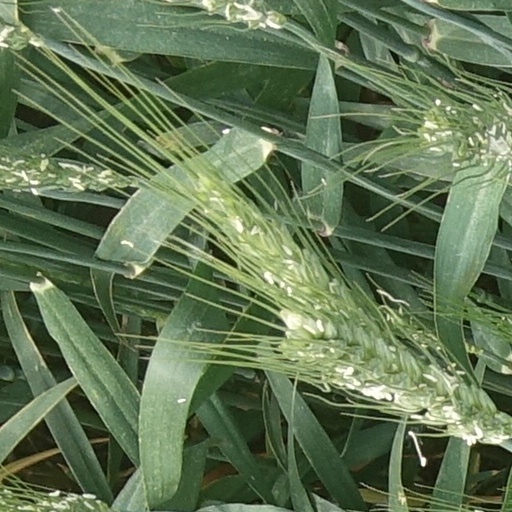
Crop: wheat